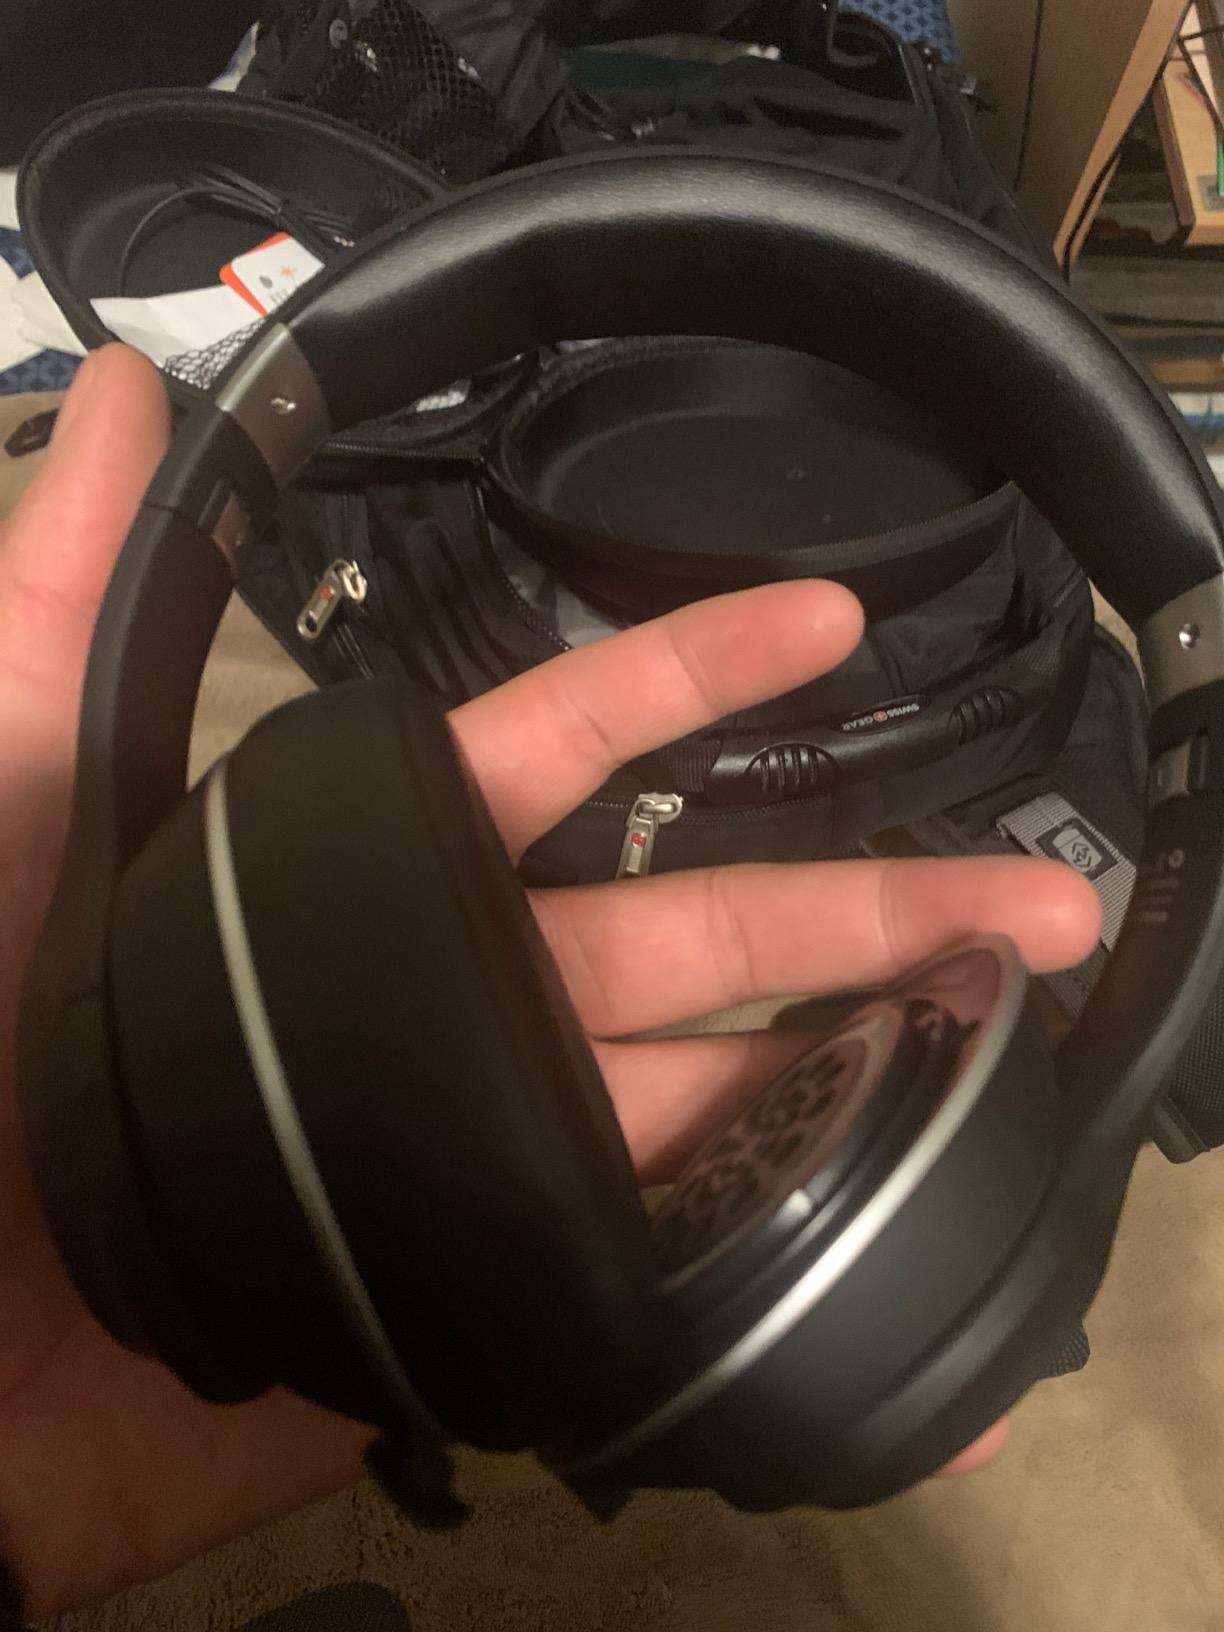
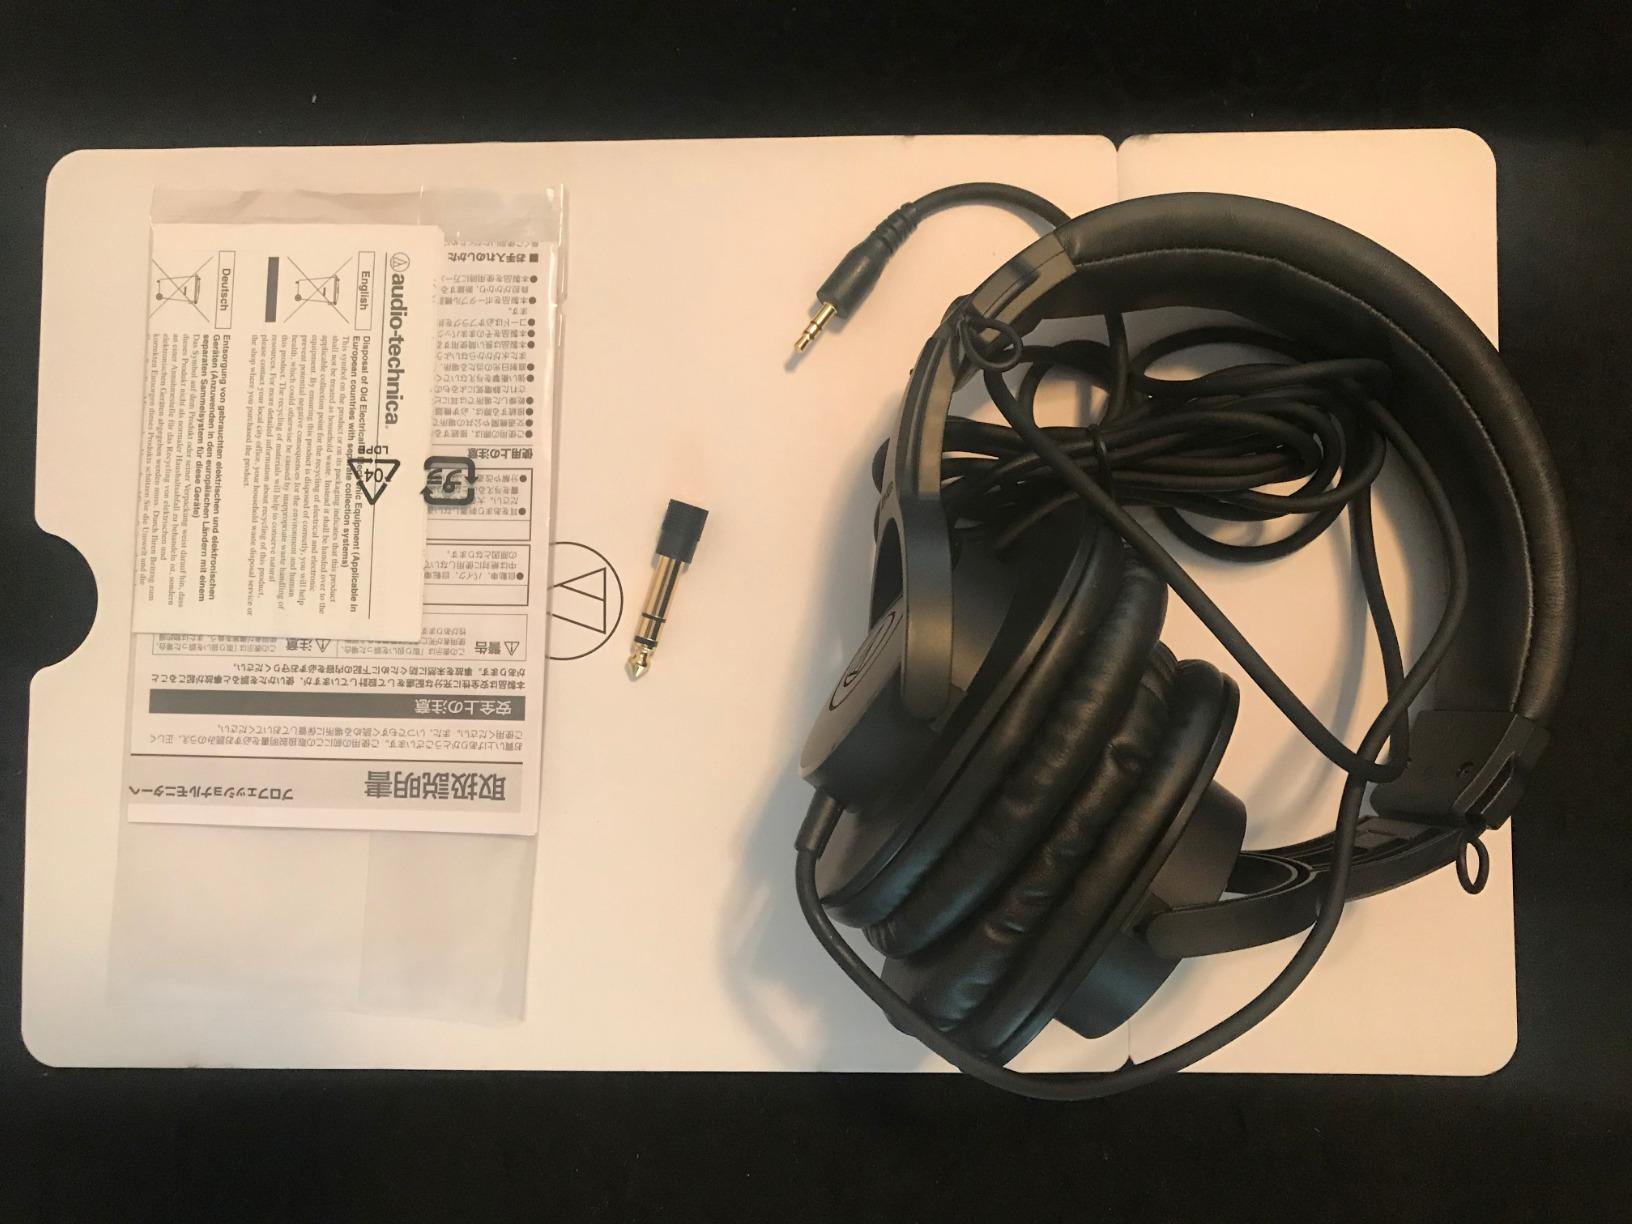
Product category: headphones
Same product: no